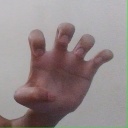
अक्षर: झ